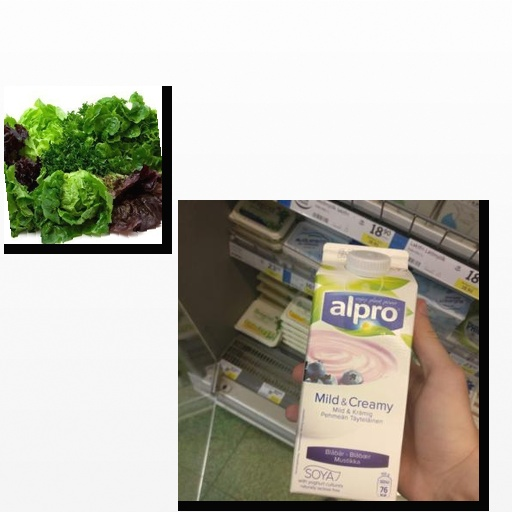
Food items: blueberry_soyghurt, lettuce